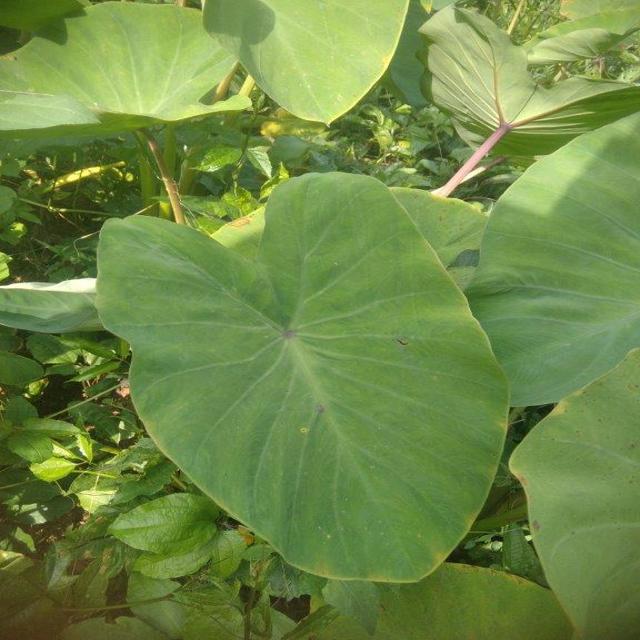
Label: Early_Blight